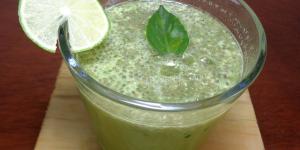
agua de alfalfa con limon y pina